Star Trek: Vanguard

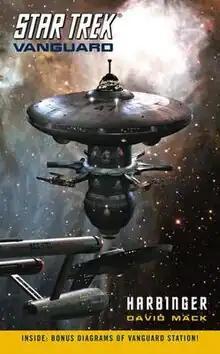
Cover art of "Harbinger"

Star Trek: Vanguard is a series of "Star Trek" tie-in fiction novels set during the 2260s, or the time period concurrent with "". The series is written by Kevin Dilmore, David Mack, and Dayton Ward.